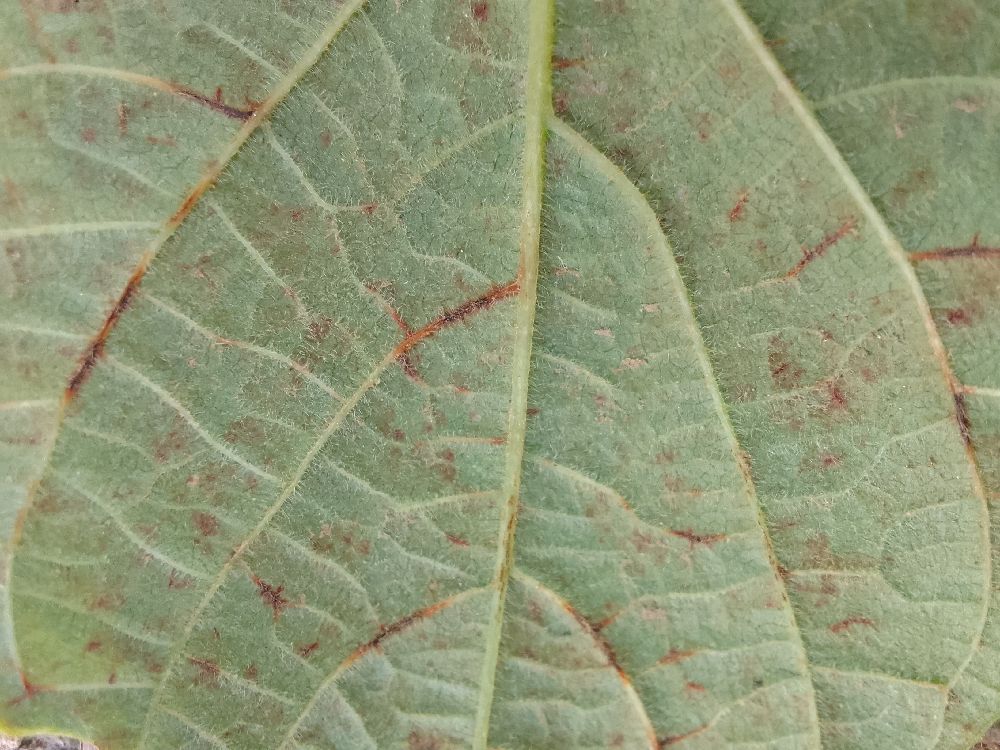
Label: anthracnose